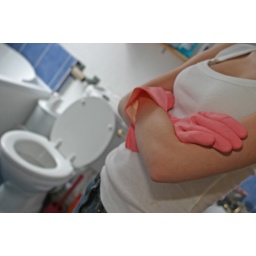
woman standing in a bathroom cleaing